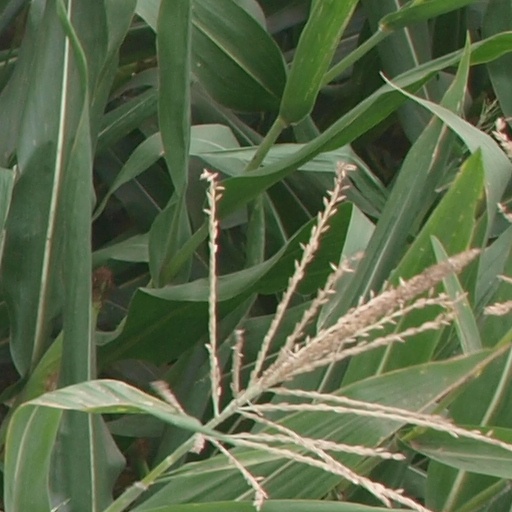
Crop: maize; corn